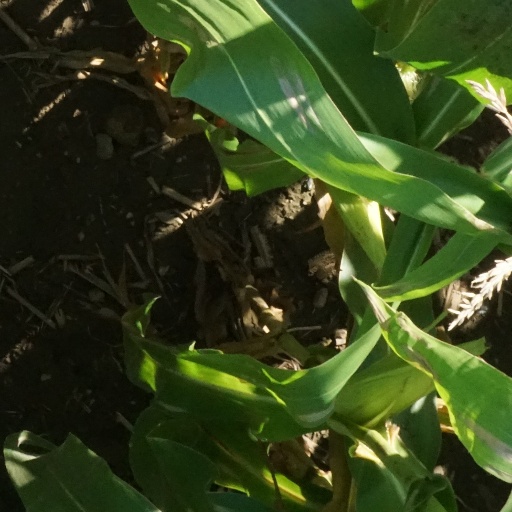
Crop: maize; corn